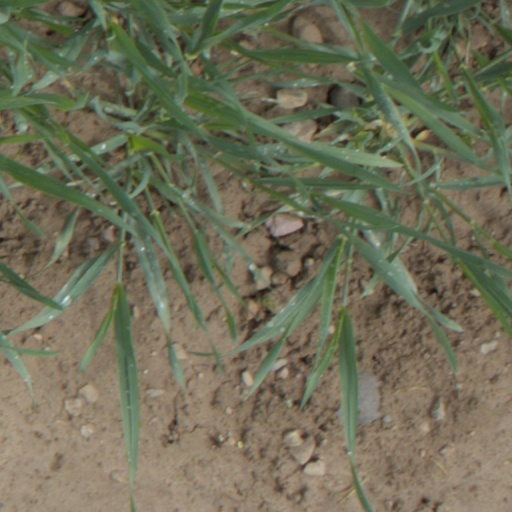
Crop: wheat